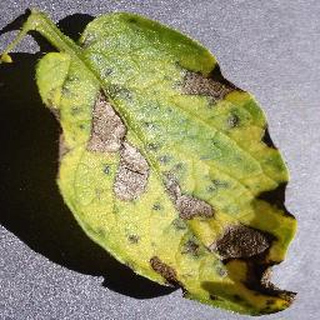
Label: potato_early_blight